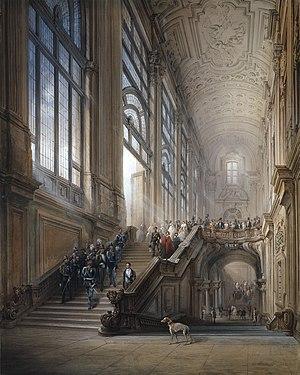
Carlo Bossoli est un peintre et lithographe suisse. Il est principalement connu pour ses scènes historiques du Risorgimento et ses paysages de Crimée.